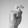
ASL letter: X